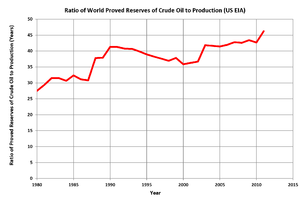
Le ratio réserves sur production est la quantité restante d'une ressource non renouvelable, exprimée en unité de temps. Bien qu’applicable à toutes les ressources naturelles, le RRP est le plus souvent appliqué aux combustibles fossiles, en particulier le pétrole et le gaz naturel. Les réserves est la quantité d'une ressource connue pour exister dans une zone et qui est économiquement récupérable. La production est la quantité de ressource extraite par unité de temps au rythme actuel.